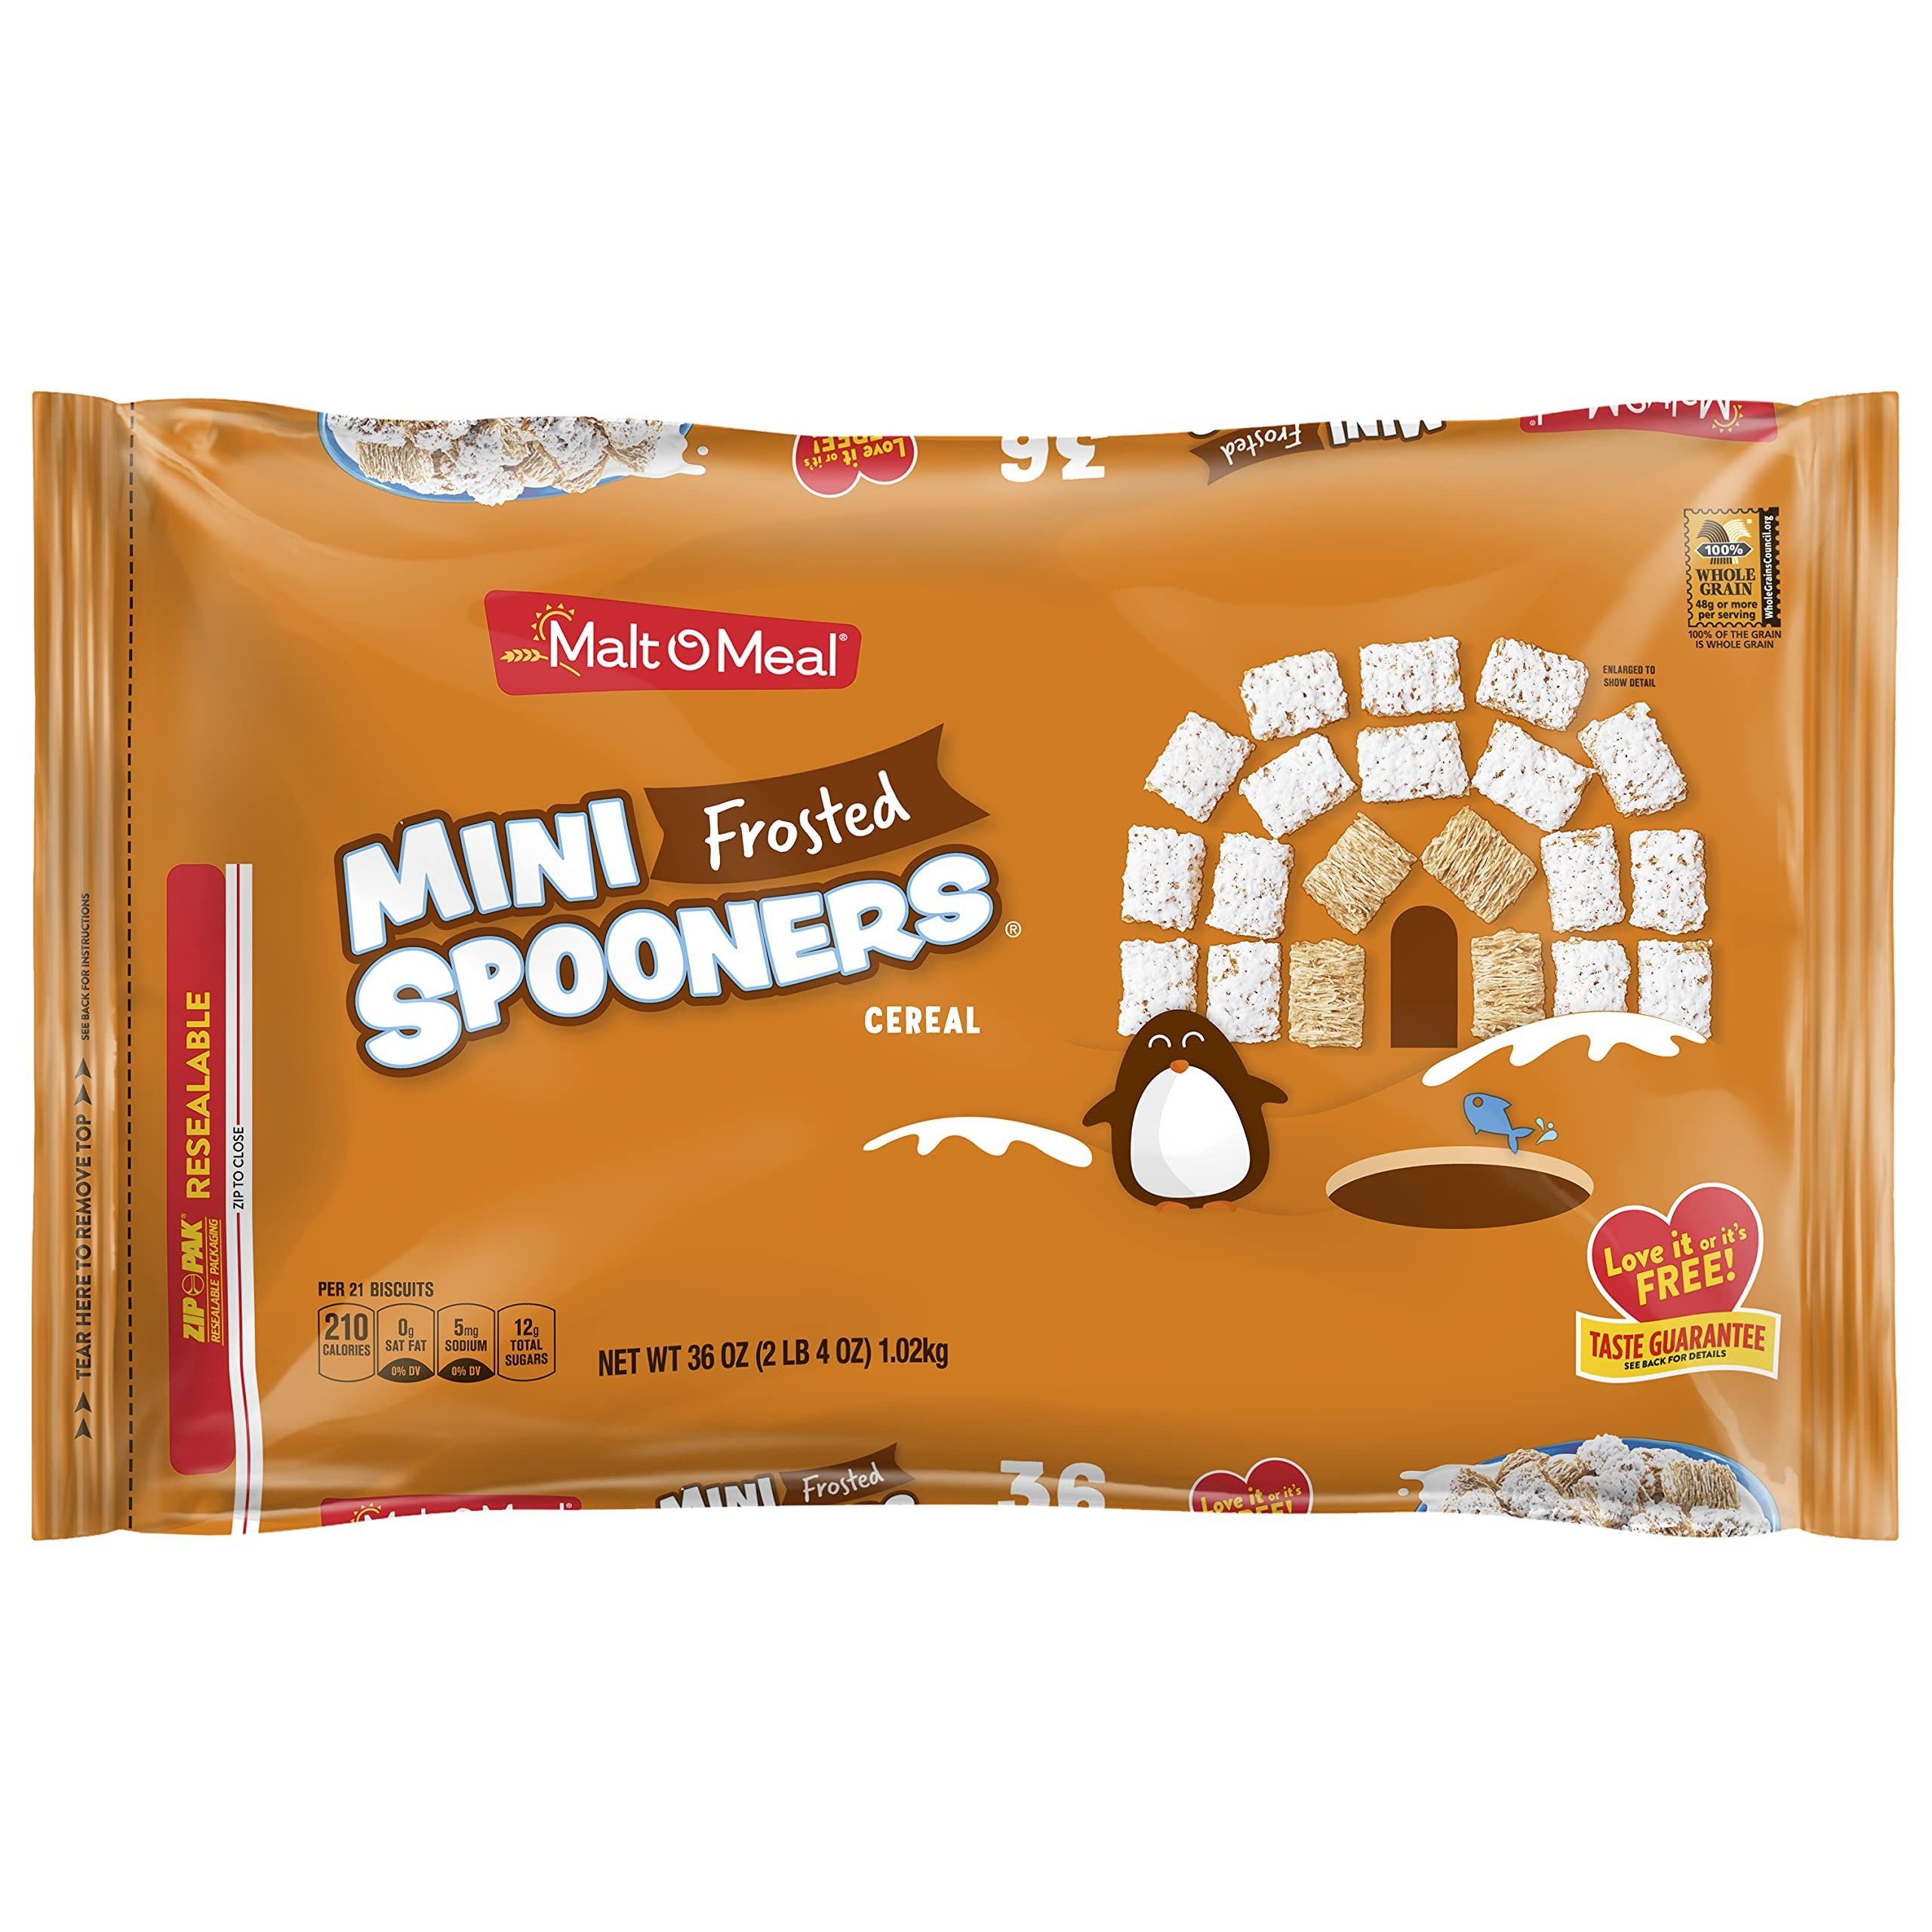
Item Name: Malt-O-Meal Frosted Mini Spooners Cereal, 36 Ounce Breakfast Cereal bag
Bullet Point 1: Contains 1 - 36 Ounce Zip-Pak
Bullet Point 2: Twelve, yes twelve, delicious layers of whole grain biscuit goodness is what Frosted Mini Spooners are all about. Not just for breakfast, grab a handful or a bowlful any time of day.
Bullet Point 3: Whole Grain As The First Ingredient
Bullet Point 4: An Excellent Source of Fiber. 44g of Whole Grain Per Serving*
Bullet Point 5: A Cholesterol Free Food That May Help Reduce Risk Of Heart Disease
Value: 2.25
Unit: Ounce

Price: 8.345